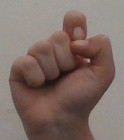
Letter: fa